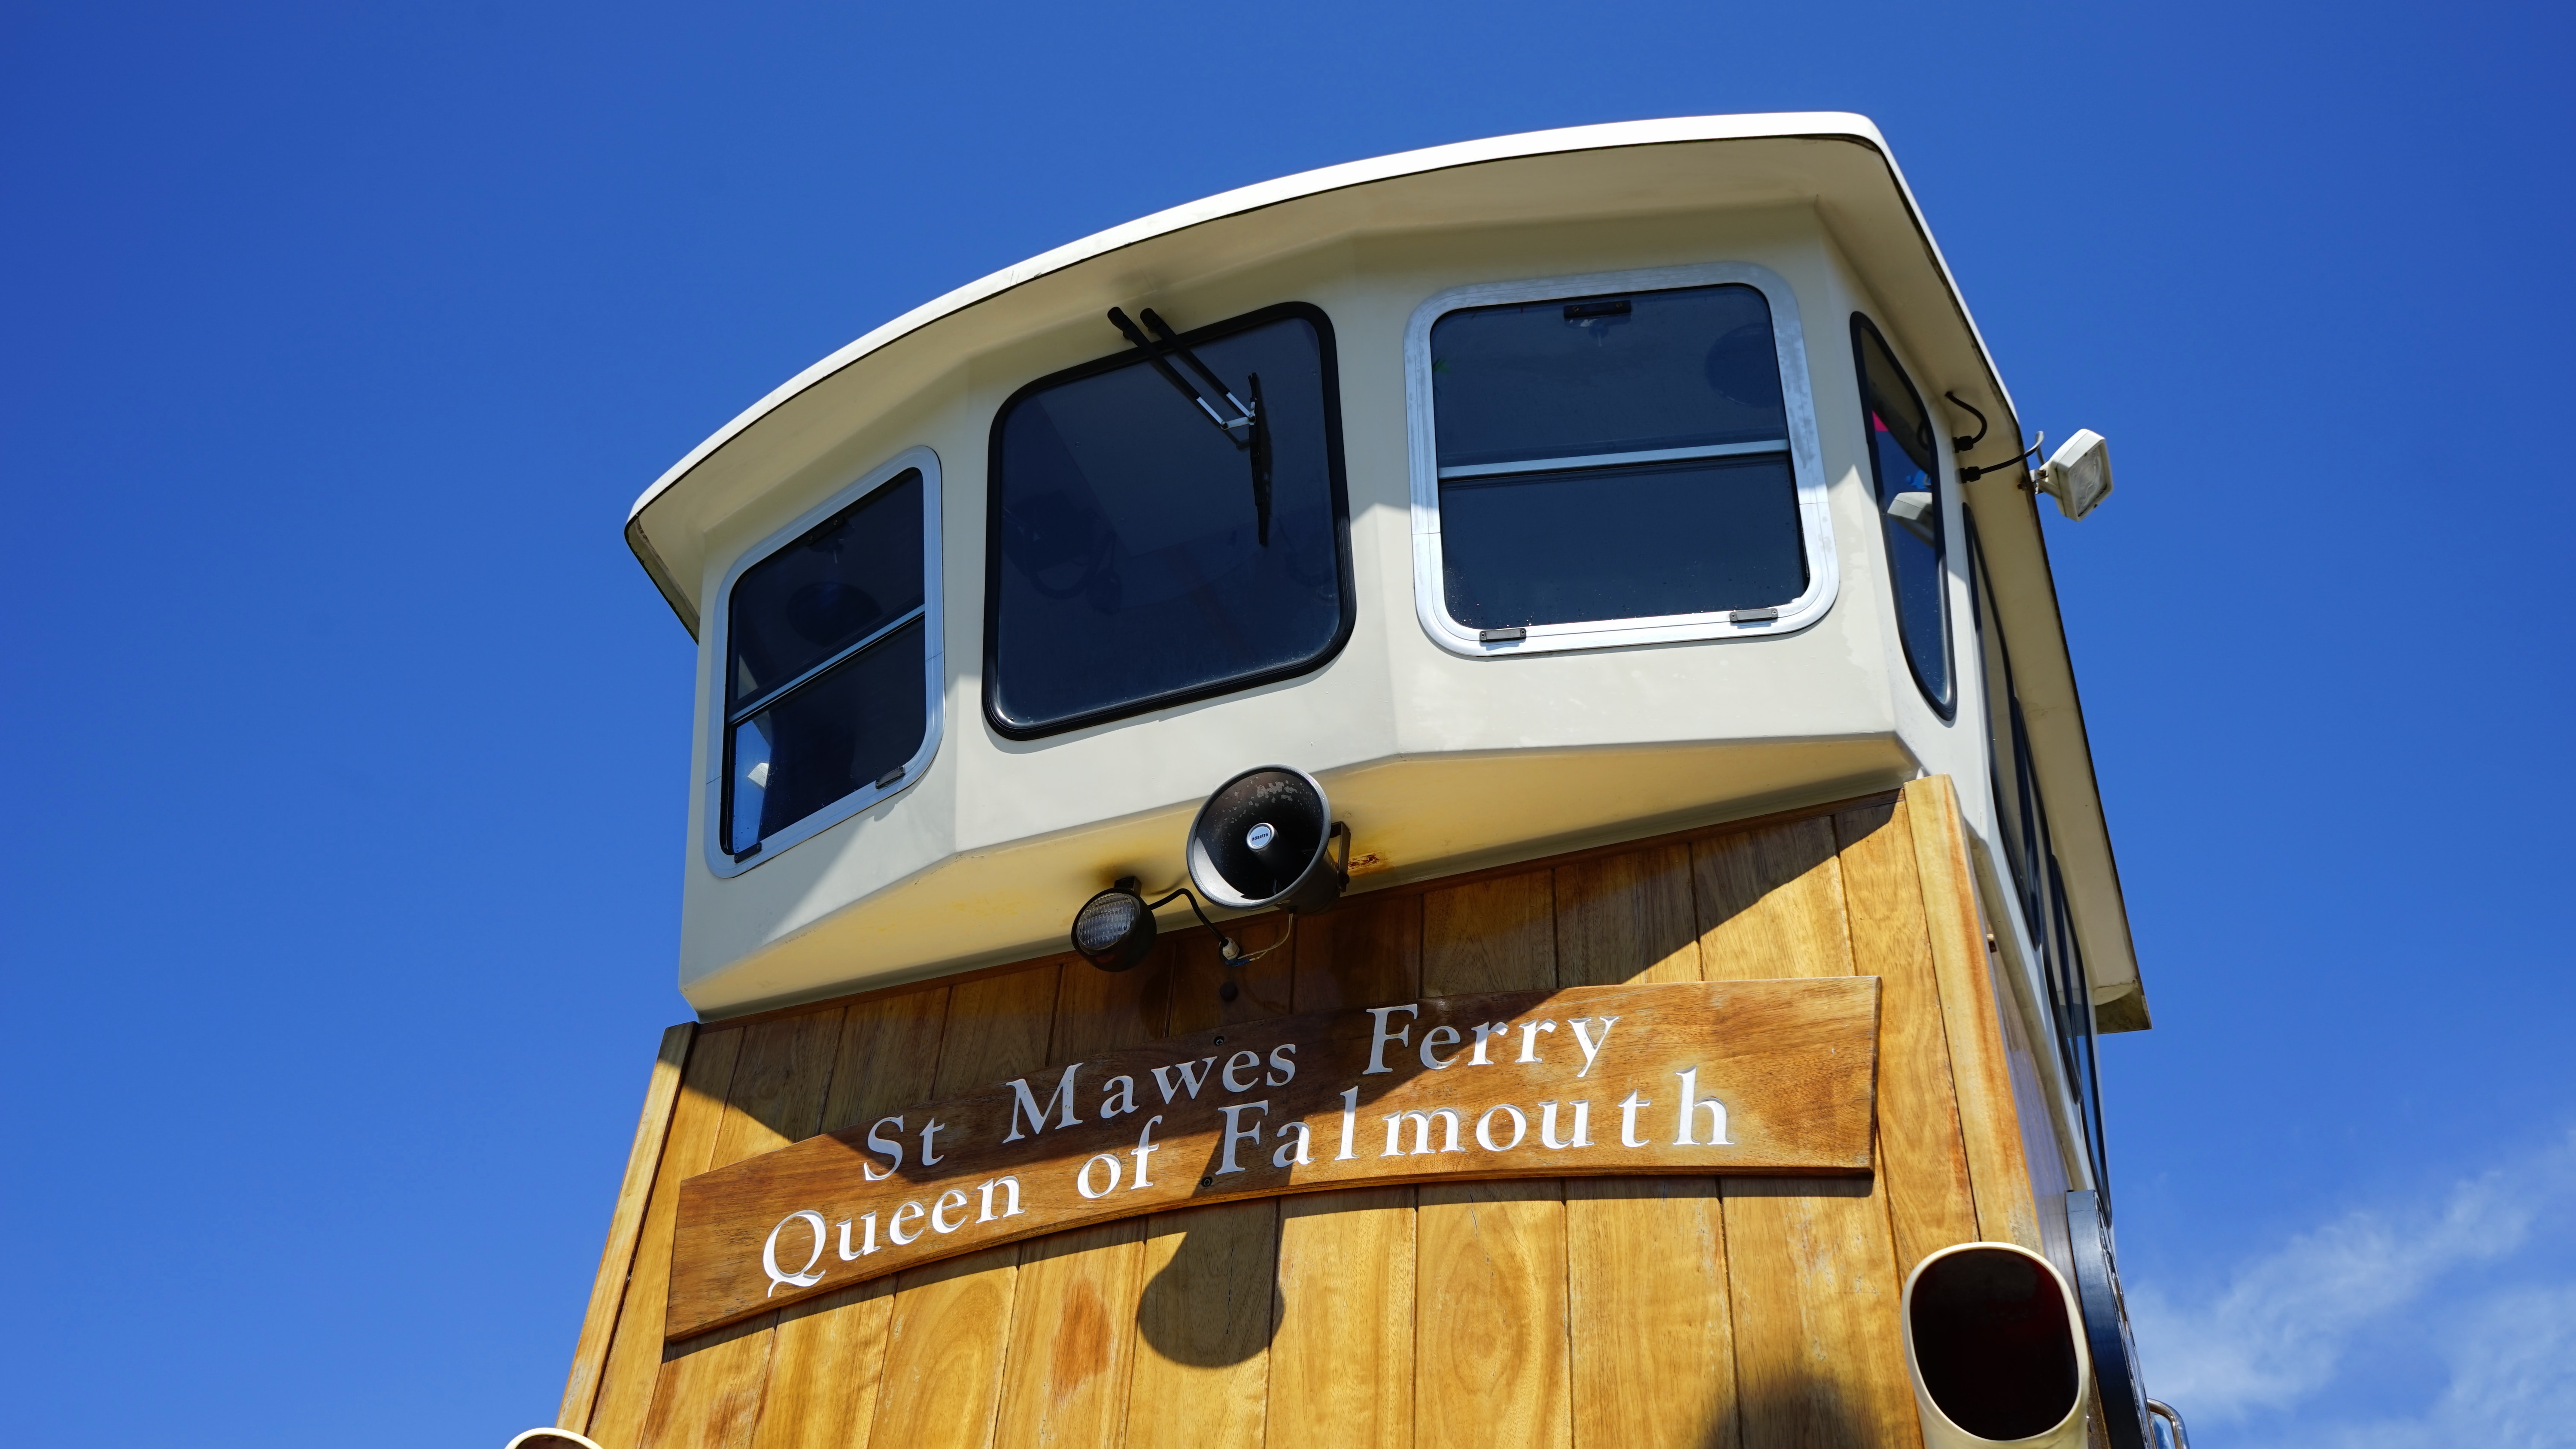
transport, sky, vehicle, tree, architecture, boat, house, water transportation